Kaigani Strait

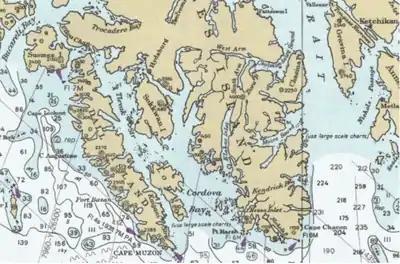
NOAA chart of the area. Kaigani Strait is in the lower middle area, between Dall Island and Long Island, just west of Cordova Bay and north of Cape Muzon.

Kaigani Strait (also, Kaigahnee, Kaigan, Kaijani) is a waterway in the U.S. state of Alaska, the southern part of the strait between Long Island and Dall Island. The Alaska Native name, as reported by Etolin is 1833, is Kalgan.